Warren Fitzgerald

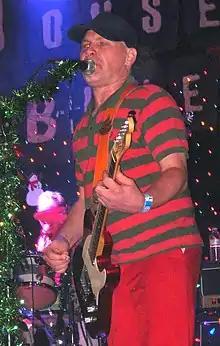
Fitzgerald with The Vandals in 2012

Warren Fitzgerald (born September 15, 1968) is an American punk rock guitarist, songwriter, and record label owner. He is best known for being the guitarist of The Vandals and Oingo Boingo. He is also co-founder of Kung Fu Records, along with his Vandals band-mate Joe Escalante.